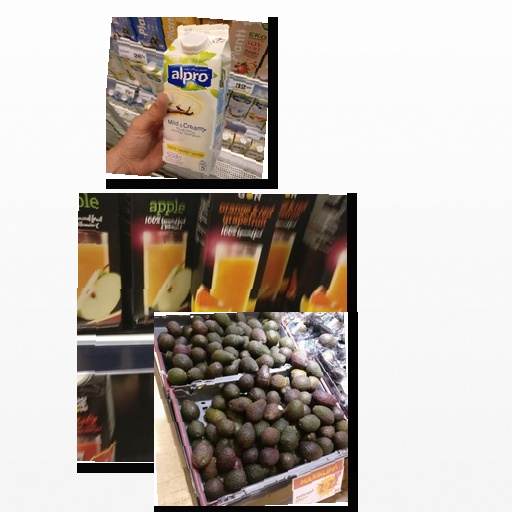
Food items: avocado, vanilla_soy_yogurt, orange_red_grapefruit_juice